Wesel Railway Bridge

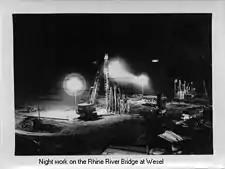
Construction at night

The river depth, between , and current made falling into the water a dangerous proposition. Airplanes provided protection along with anti-aircraft gun emplacements and lights on the ground. The Germans were unable to pinpoint the location of the bridge construction project.